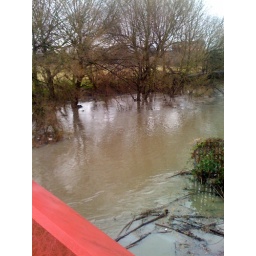
trees under water by hackney marshes